Ann Grete Nørgaard

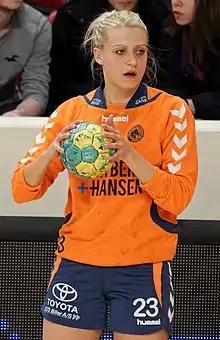
Ann Grete Nørgaard in 2015

Ann Grete Nørgaard Østerballe (born 15 September 1983) is a Danish former professional handballer. She represented the Denmark women's national team, and has been called one the best Danish wing players of all time.